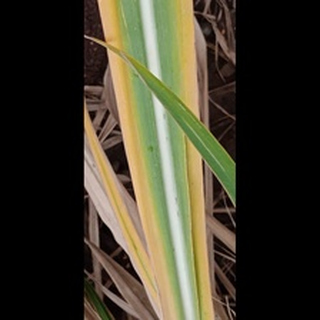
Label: sugarcane_yellow_leaf_disease